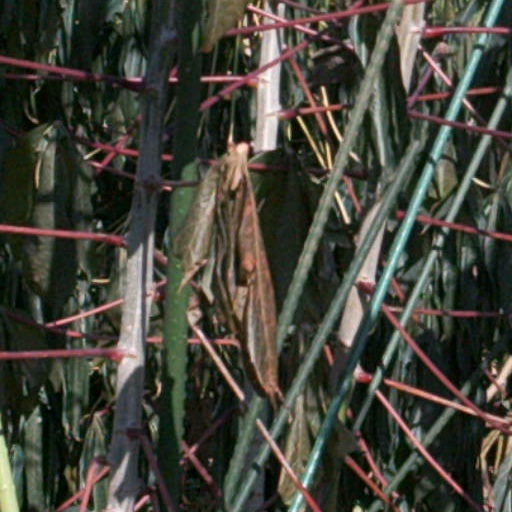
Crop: cassava